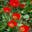
Label: tulip